Answer in natural language. Is Pillow further away or in front of blue color bed? Choose between the following options: further away or in front
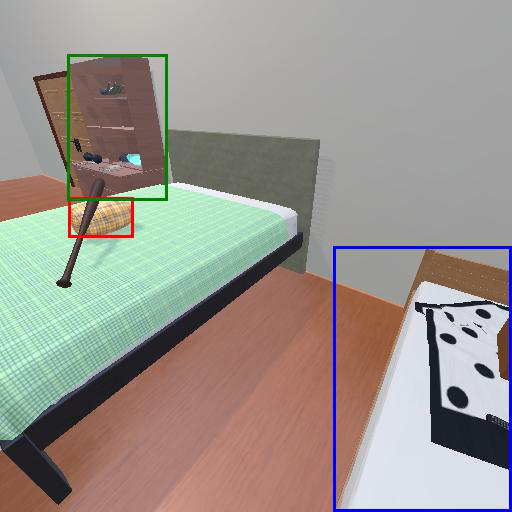
<answer>further away</answer>